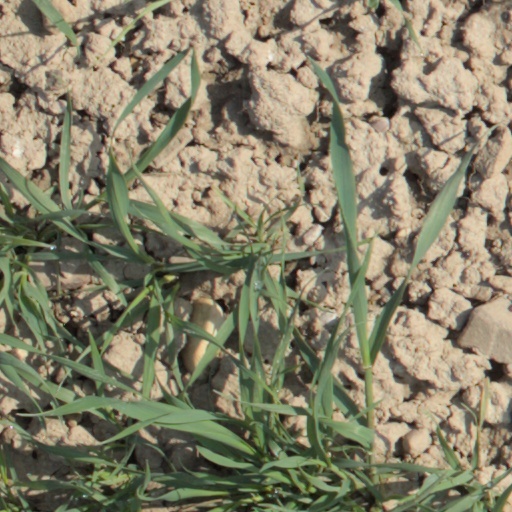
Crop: wheat